Antarctic Bay

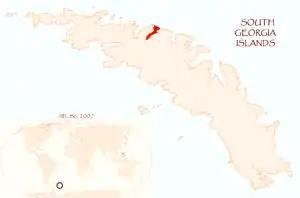
Antarctic Bay location

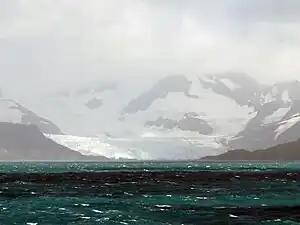
Antarctic Bay

Antarctic Bay is a bay wide which recedes southwest , entered between Antarctic Point and Morse Point on the north coast of South Georgia. It was probably first sighted by a British expedition under James Cook in 1775, and was explored in 1902 by members of the Swedish Antarctic Expedition, under Otto Nordenskiöld, who named it for their ship, the "Antarctic". An alternative (defunct) name for it was Woodward Harbour (Mount Woodward is nearby).